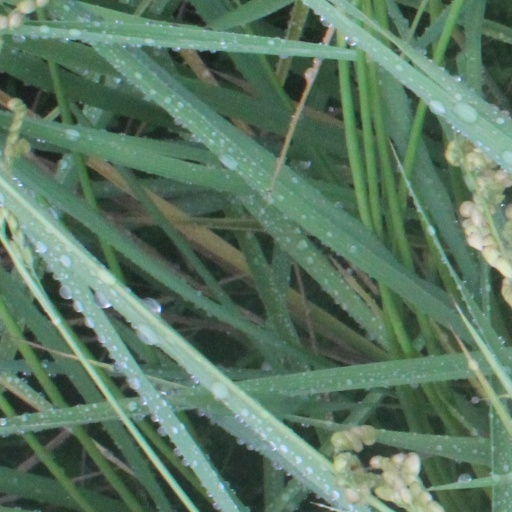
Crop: rice